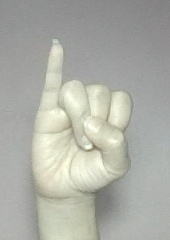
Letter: meem